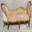
Label: couch